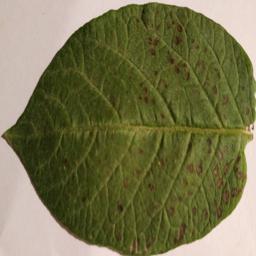
Etiqueta: Tizon_Temprano